Shadow of the Colossus

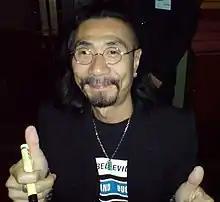
A middle-aged Japanese man smiling towards the camera.

Otani began work on "Shadow of the Colossus" at the time of its inception as "NICO", and Ueda characterized the soundtrack's development as difficult due to the protracted creation of its associated game. The development staff's enthusiasm in bringing the game to completion motivated Otani to deliver tracks with which he meant to convey a sense of wonder, and he drew inspiration from the portrayal of Wander's determination to revive Mono in the game. The team worked with Otani through many meetings to develop satisfactory musical themes for the game's individual colossi. According to Ueda, one of the challenges of the music's production was to incorporate compositions whose melody and structure would adapt in response to the changing circumstances of gameplay events. Although the game has an extensive orchestral soundtrack, the music is mostly heard during colossus encounters, beyond which the game's setting is underscored by more subtle sounds of water and wind. The open nature of "Shadow of the Colossus" locations and their lack of life, coupled with the restrained use of music in the game, reinforces its atmosphere of solitude, analogous to that of "Ico".